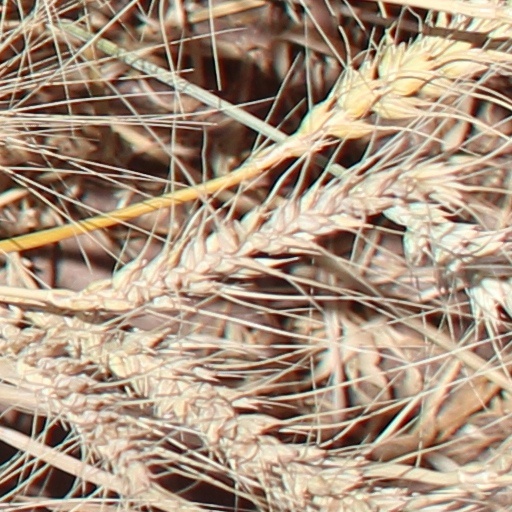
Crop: wheat